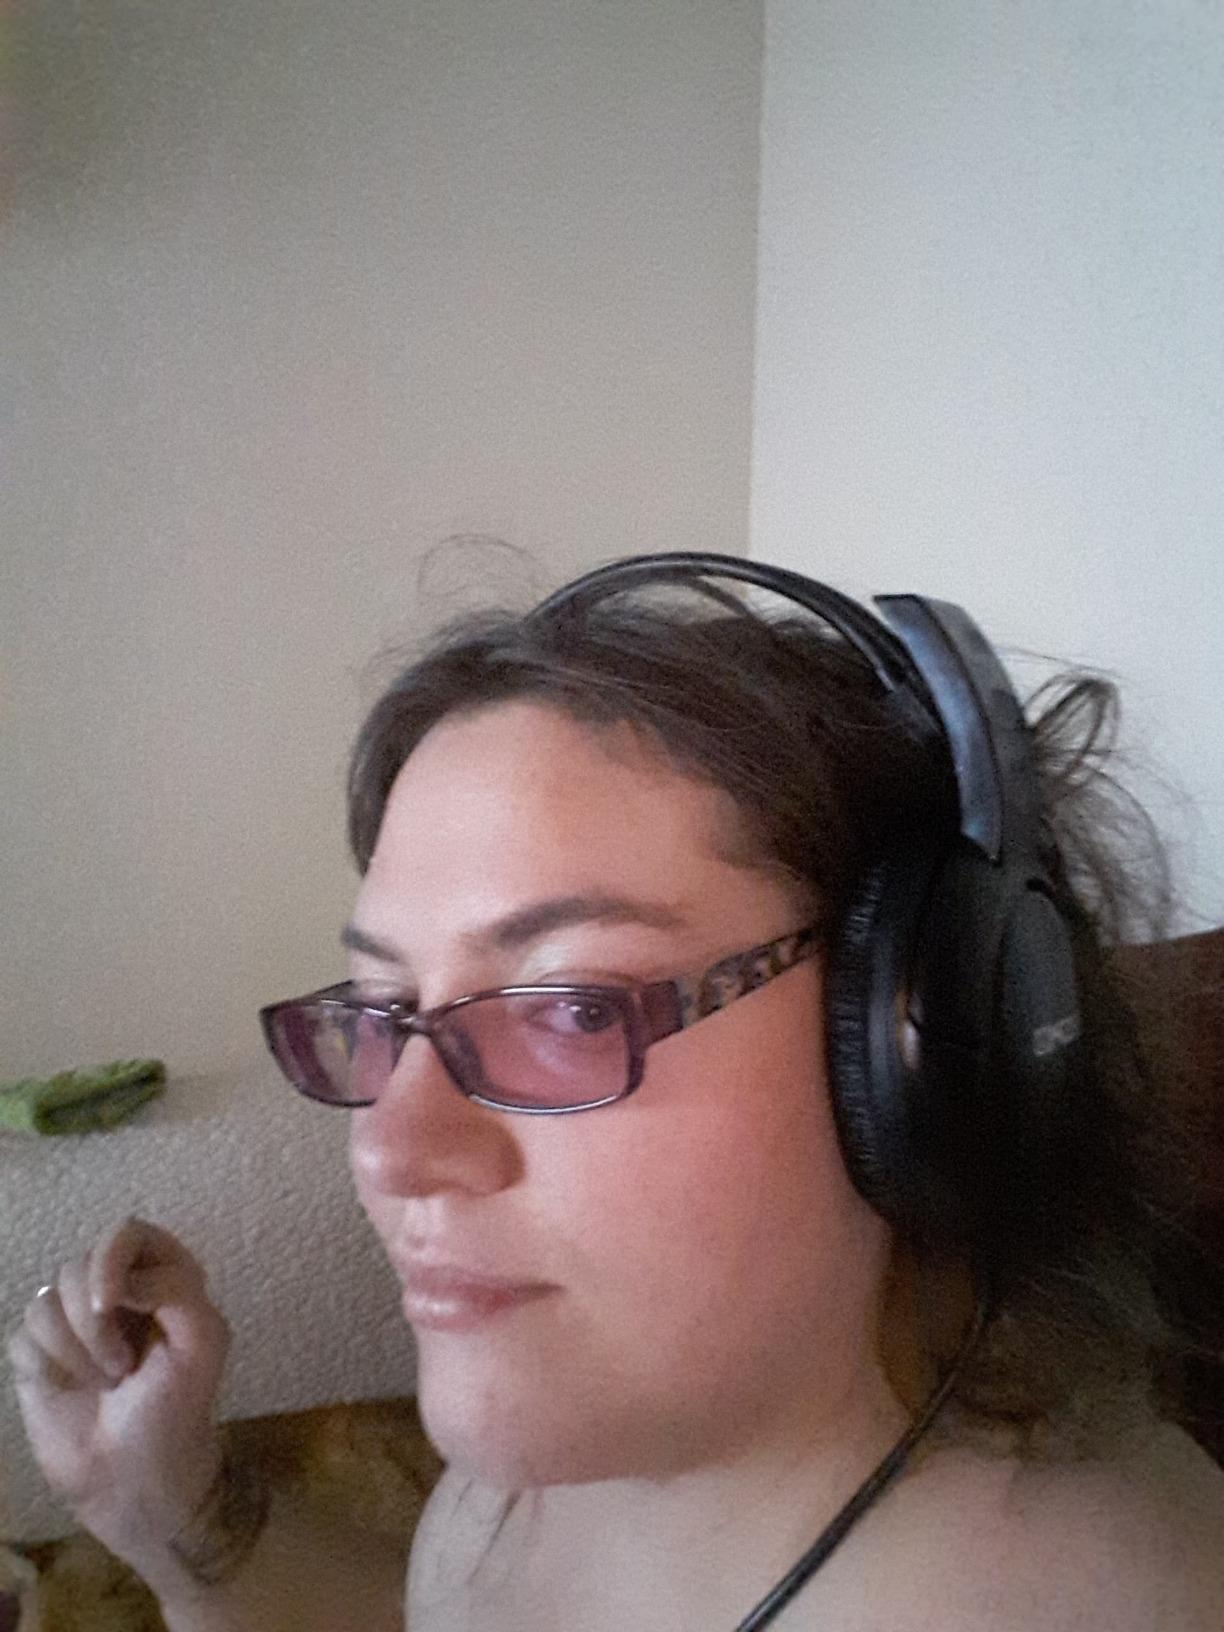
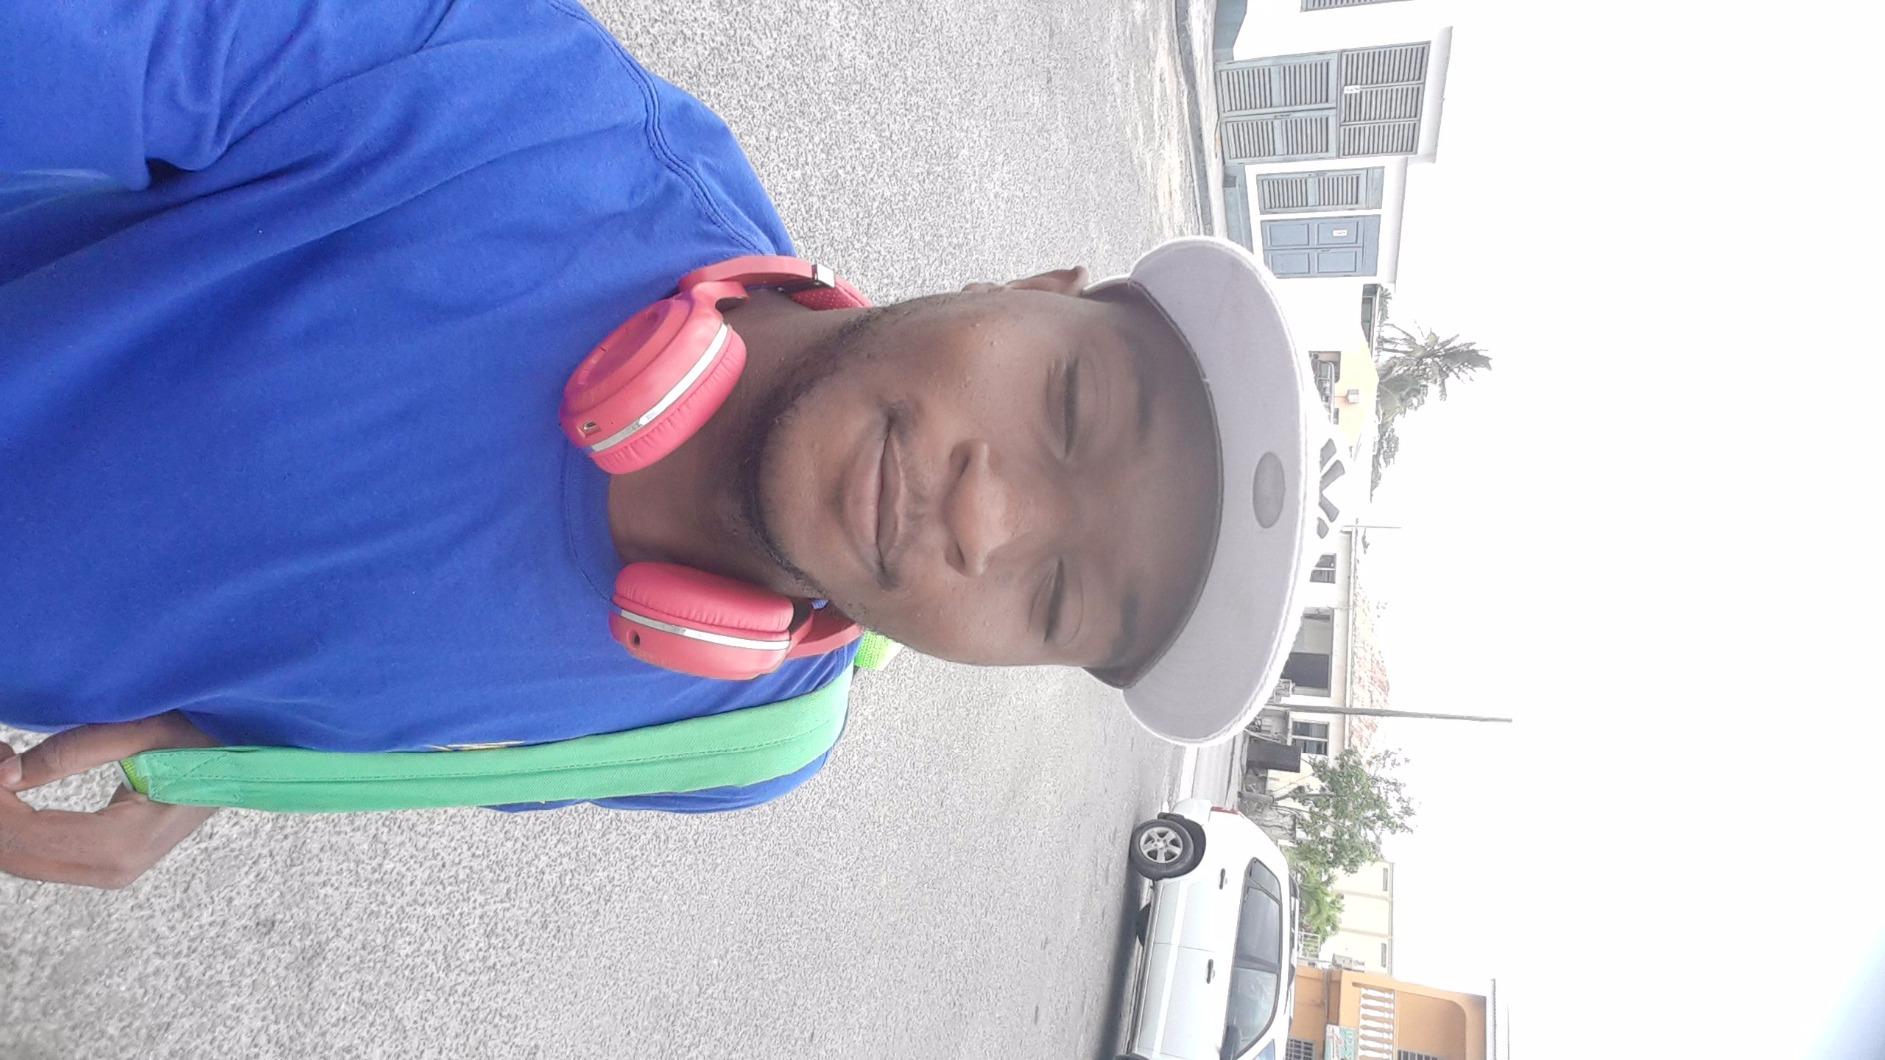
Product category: headphones
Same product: no